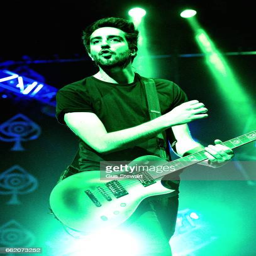
composer of pop punk artist performs on stage